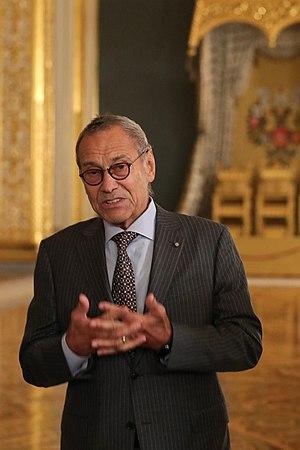
Andreï Kontchalovski, né Andreï Sergueïevitch Mikhalkov le 20 août 1937 à Moscou, est un scénariste, réalisateur, producteur, acteur et compositeur soviétique, puis russe.